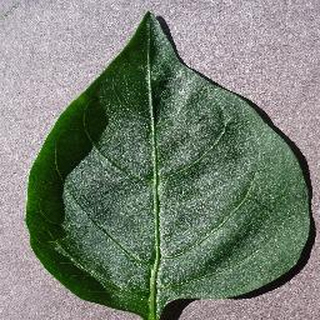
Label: healthy_bell_pepper